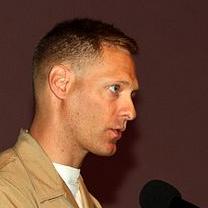
Age: 37